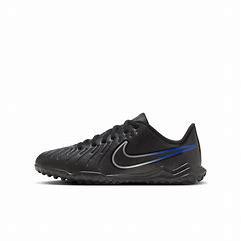
Brand: Nike
Model: Jr Tiempo Legend 10 Club